Simon Slater

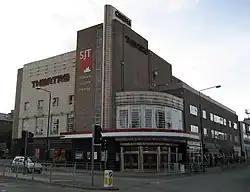
The Stephen Joseph Theatre in Scarborough

At the Stephen Joseph Theatre he was invited to compose the music for four actor-musicians in the Christmas adaptation of "Pinocchio" in which they play an array of instruments covering 30 roles. The production ended in 2016. Other Christmas shows he directed music for at the SJT include "A Christmas Carol" and "Alice in Wonderland".